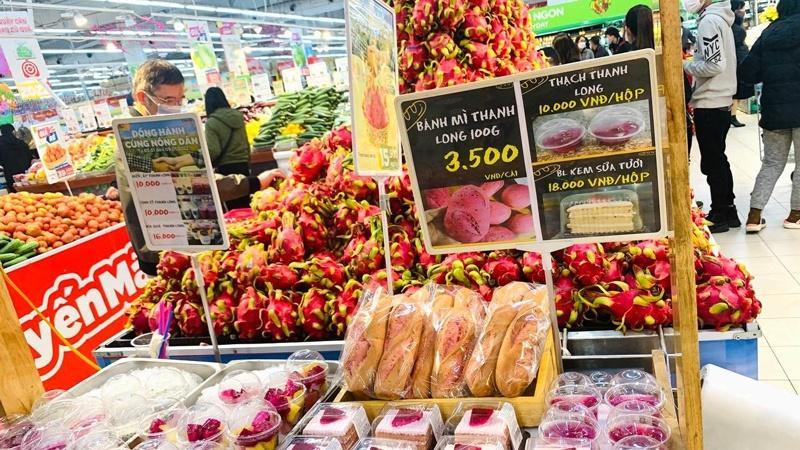
không có người nào đang đứng bên phải quầy hàng